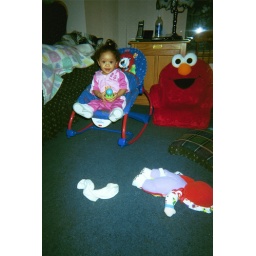
vivianna sitting in her infant rocking chair from her aunt theresa she still loves sitting in it